Charles, Comte de Flahaut

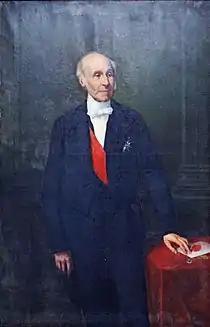
Portrait of Charles de Flahaut, of the Legion of Honour

Meanwhile, the Countess Potocka had established herself in Paris, but Flahaut had by this time entered into a relationship with Hortense de Beauharnais, wife of Emperor Napoleon's younger brother and King of Holland Louis Bonaparte; the birth of their son was registered in Paris on 21 October 1811 as Charles-Auguste-Louis-Joseph Demorny, later created Duc de Morny. Hortense was the daughter of Empress Josephine, and stepdaughter and sister-in-law of Napoleon.